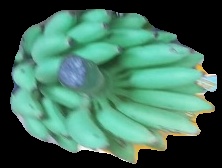
Variety: elakki-bale
Grade: grade2